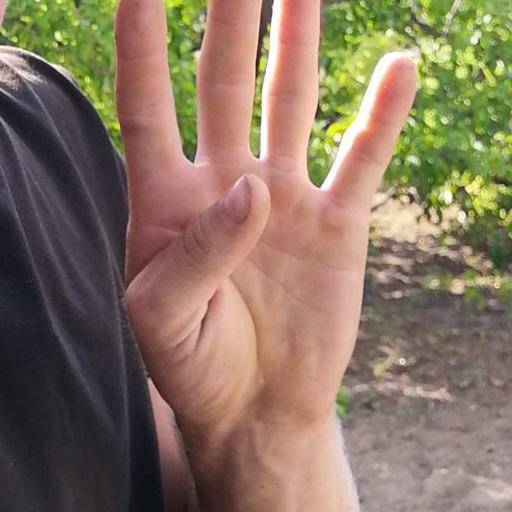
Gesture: four